Erasing shield

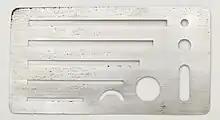
An early 20th-century stainless steel eraser shield.

An erasing shield, eraser shield, or erasure shield is a thin template or mask used to control the effects of an eraser, typically on paper media used by an artist, calligrapher, drafter, or typist. The tool is made of a thin, flexible material such as transparent plastic, or stainless steel shim stock for durability. A number of narrow, straight or curved apertures have been punched out of the shield, similar to a drafting template or drawing stencil. The openings allow the eraser to work in a controlled fashion, while protecting masked areas of the paper from being erased or smeared.